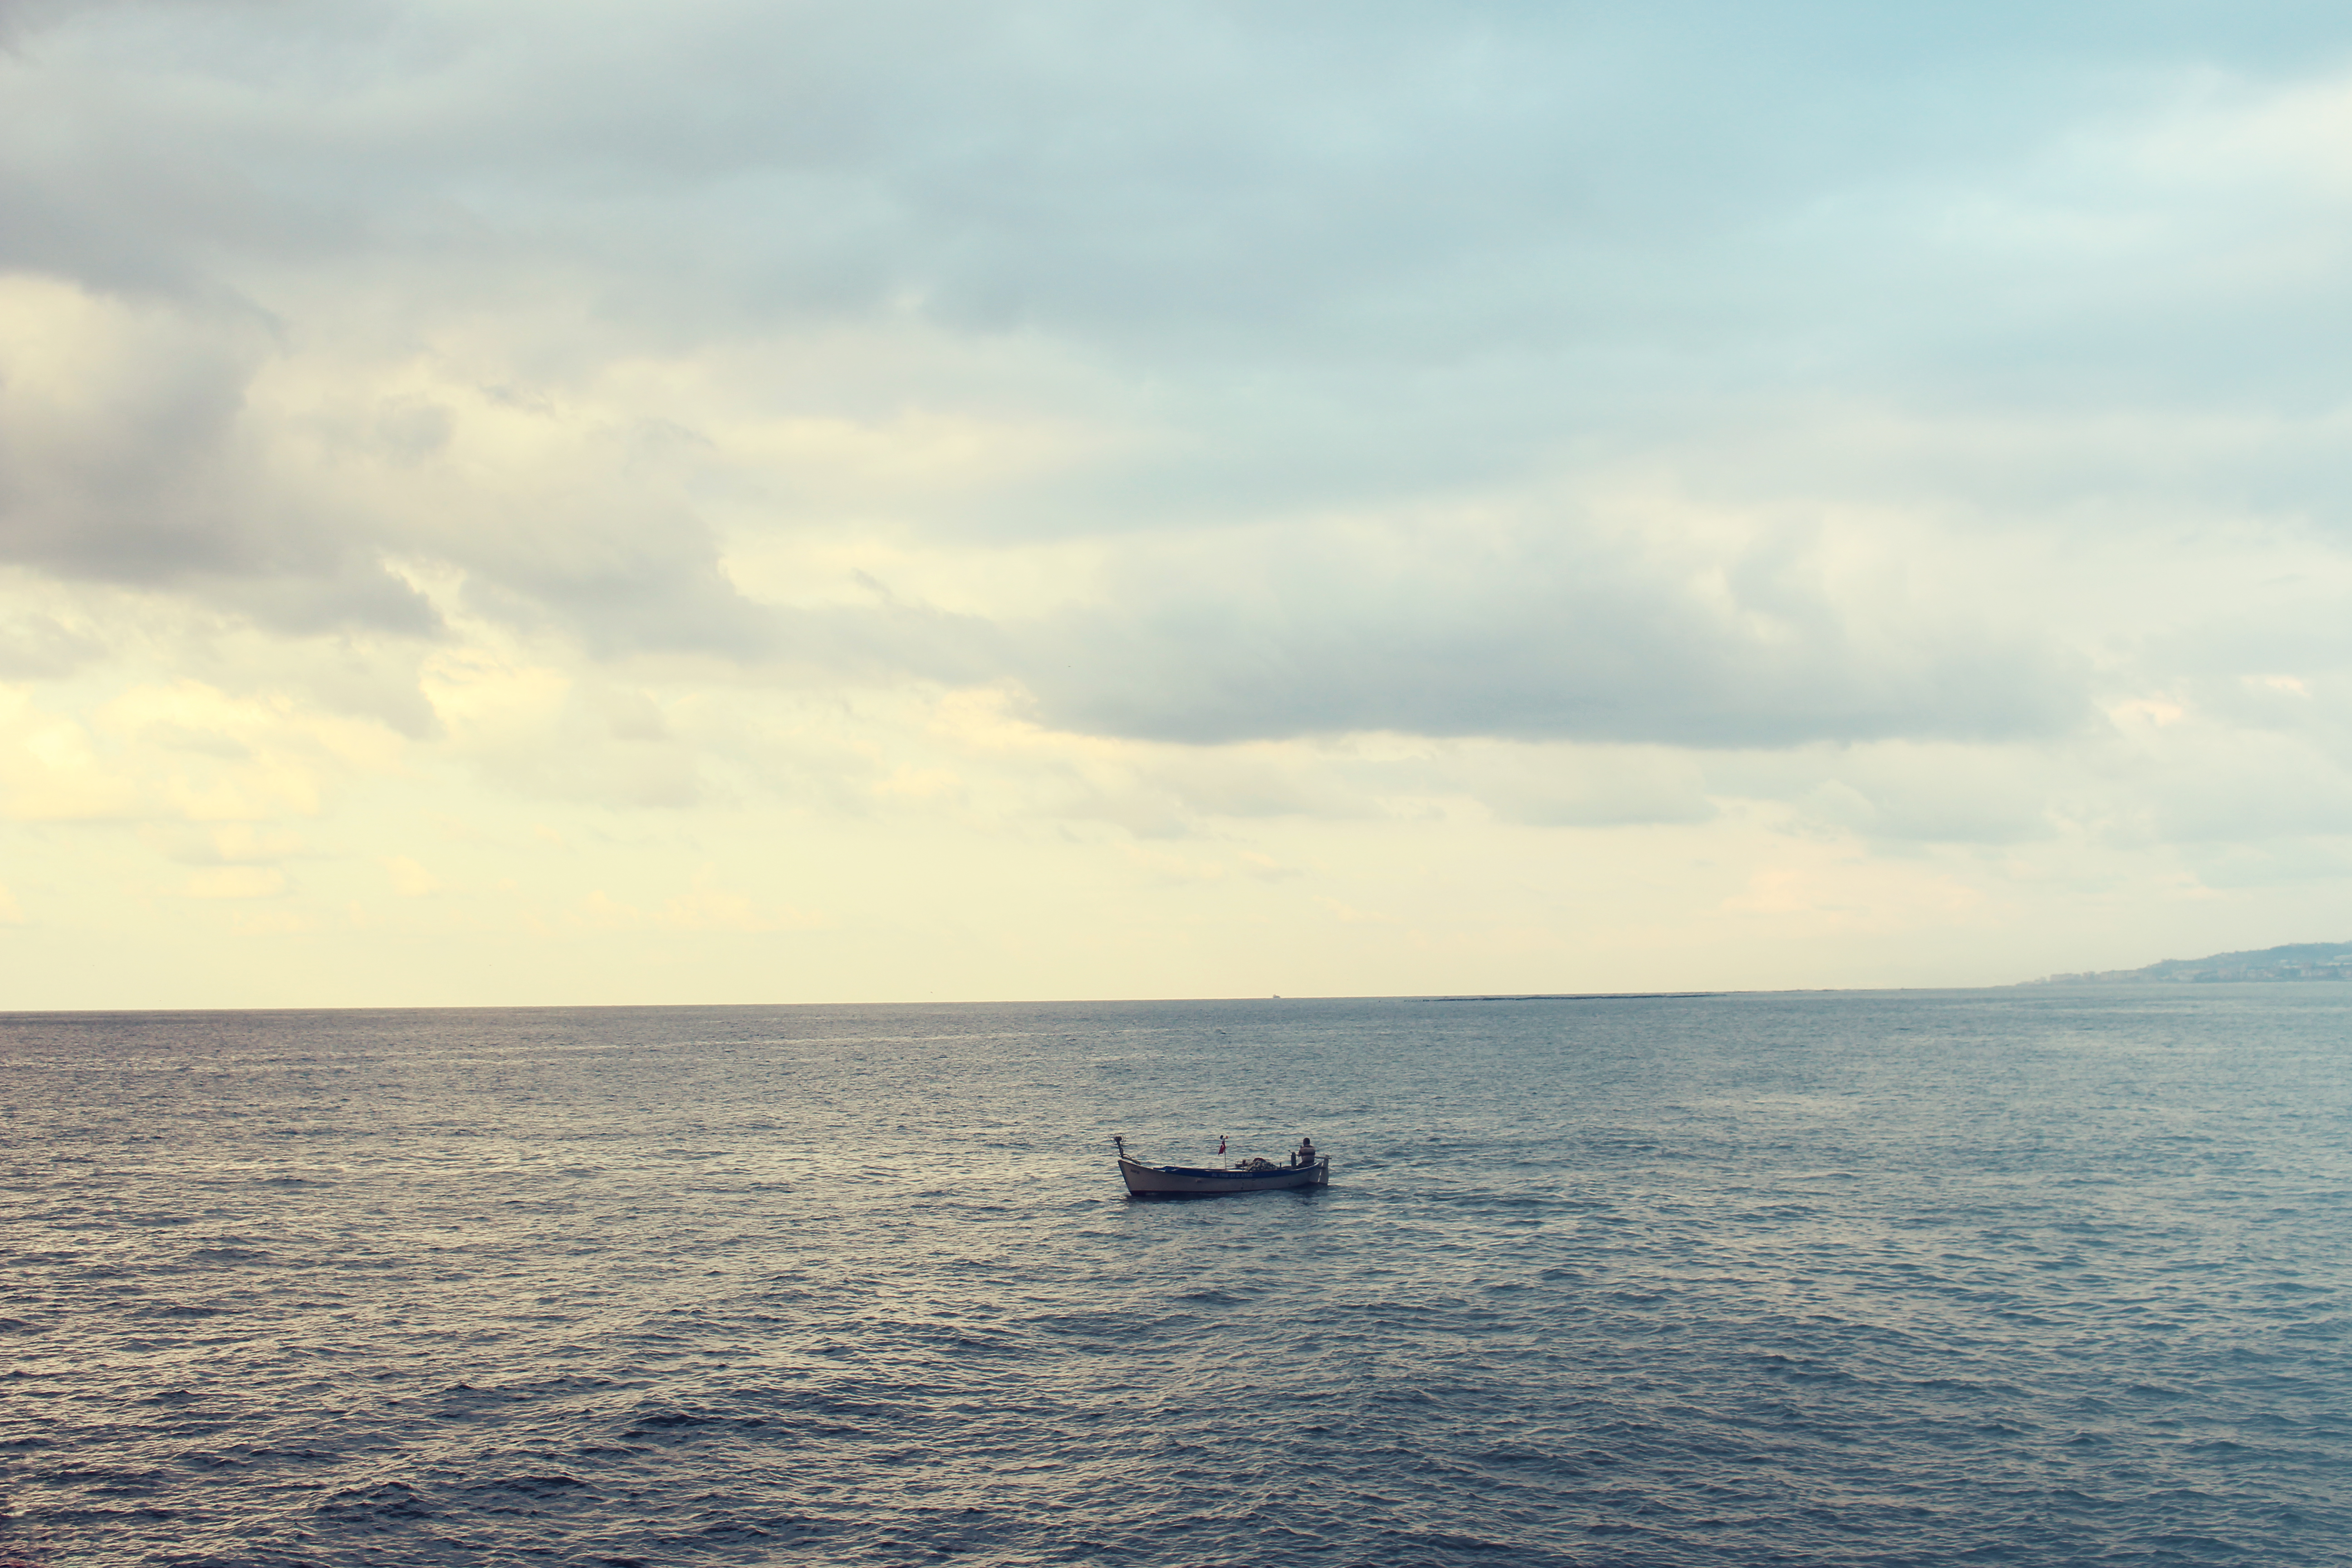
beach, sea, coast, water, nature, ocean, horizon, cloud, sky, boat, rowboat, cloudy, shore, wave, lake, vehicle, seascape, bay, body of water, clouds, watercraft, transportation system